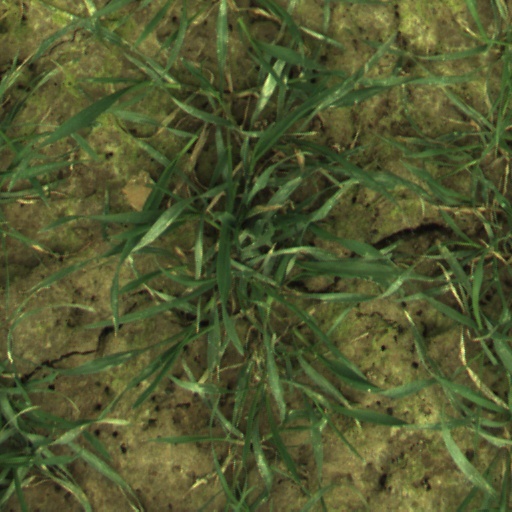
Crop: wheat